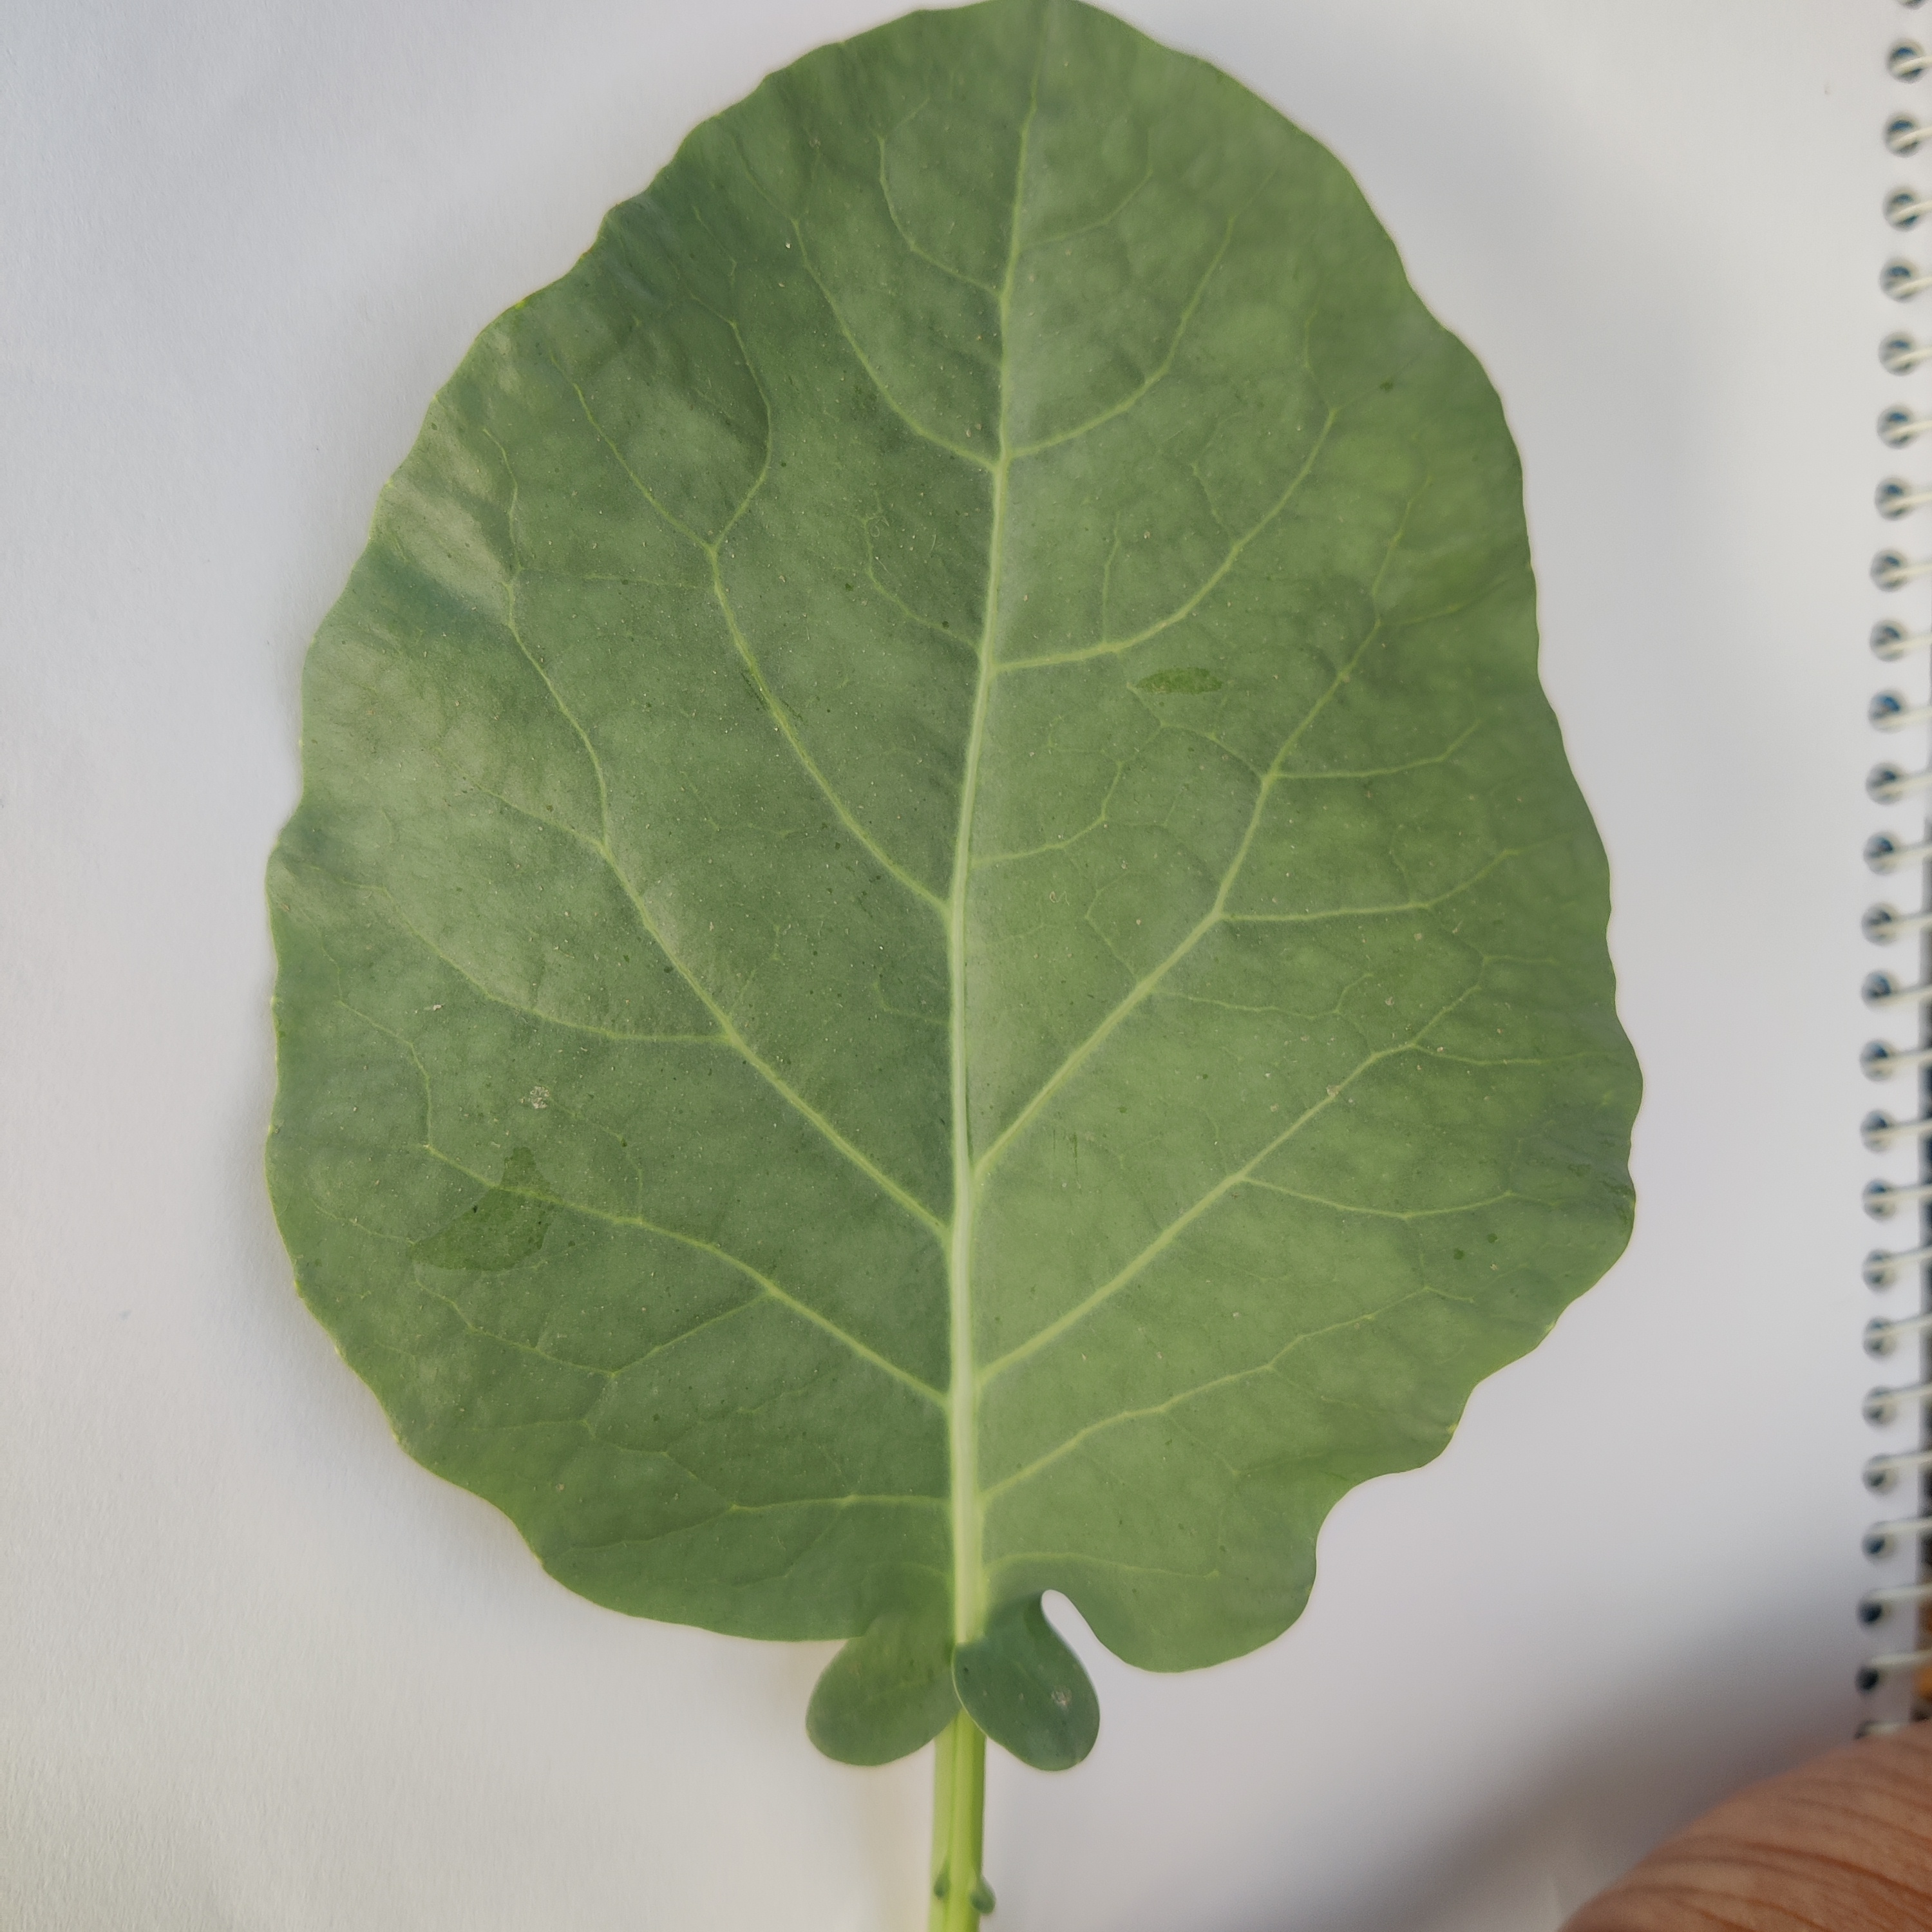
Label: Healthy